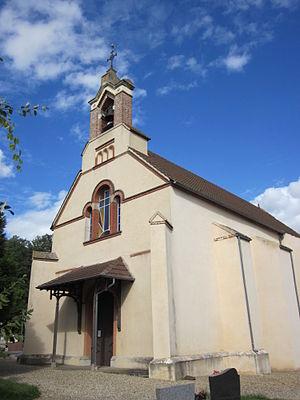
clocher de l'église de Palleau - Saône et Loire
Palleau est une commune française située dans le département de Saône-et-Loire en région Bourgogne-Franche-Comté.